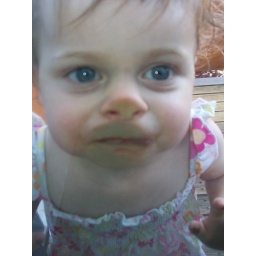
Zoe presses her face up against the glass of our balcony window.